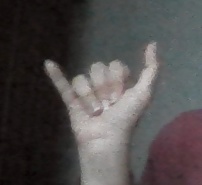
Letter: ya